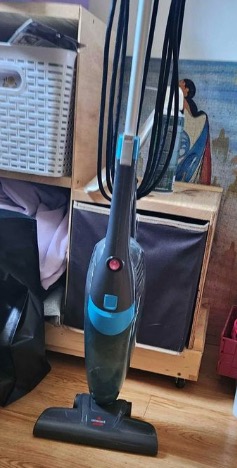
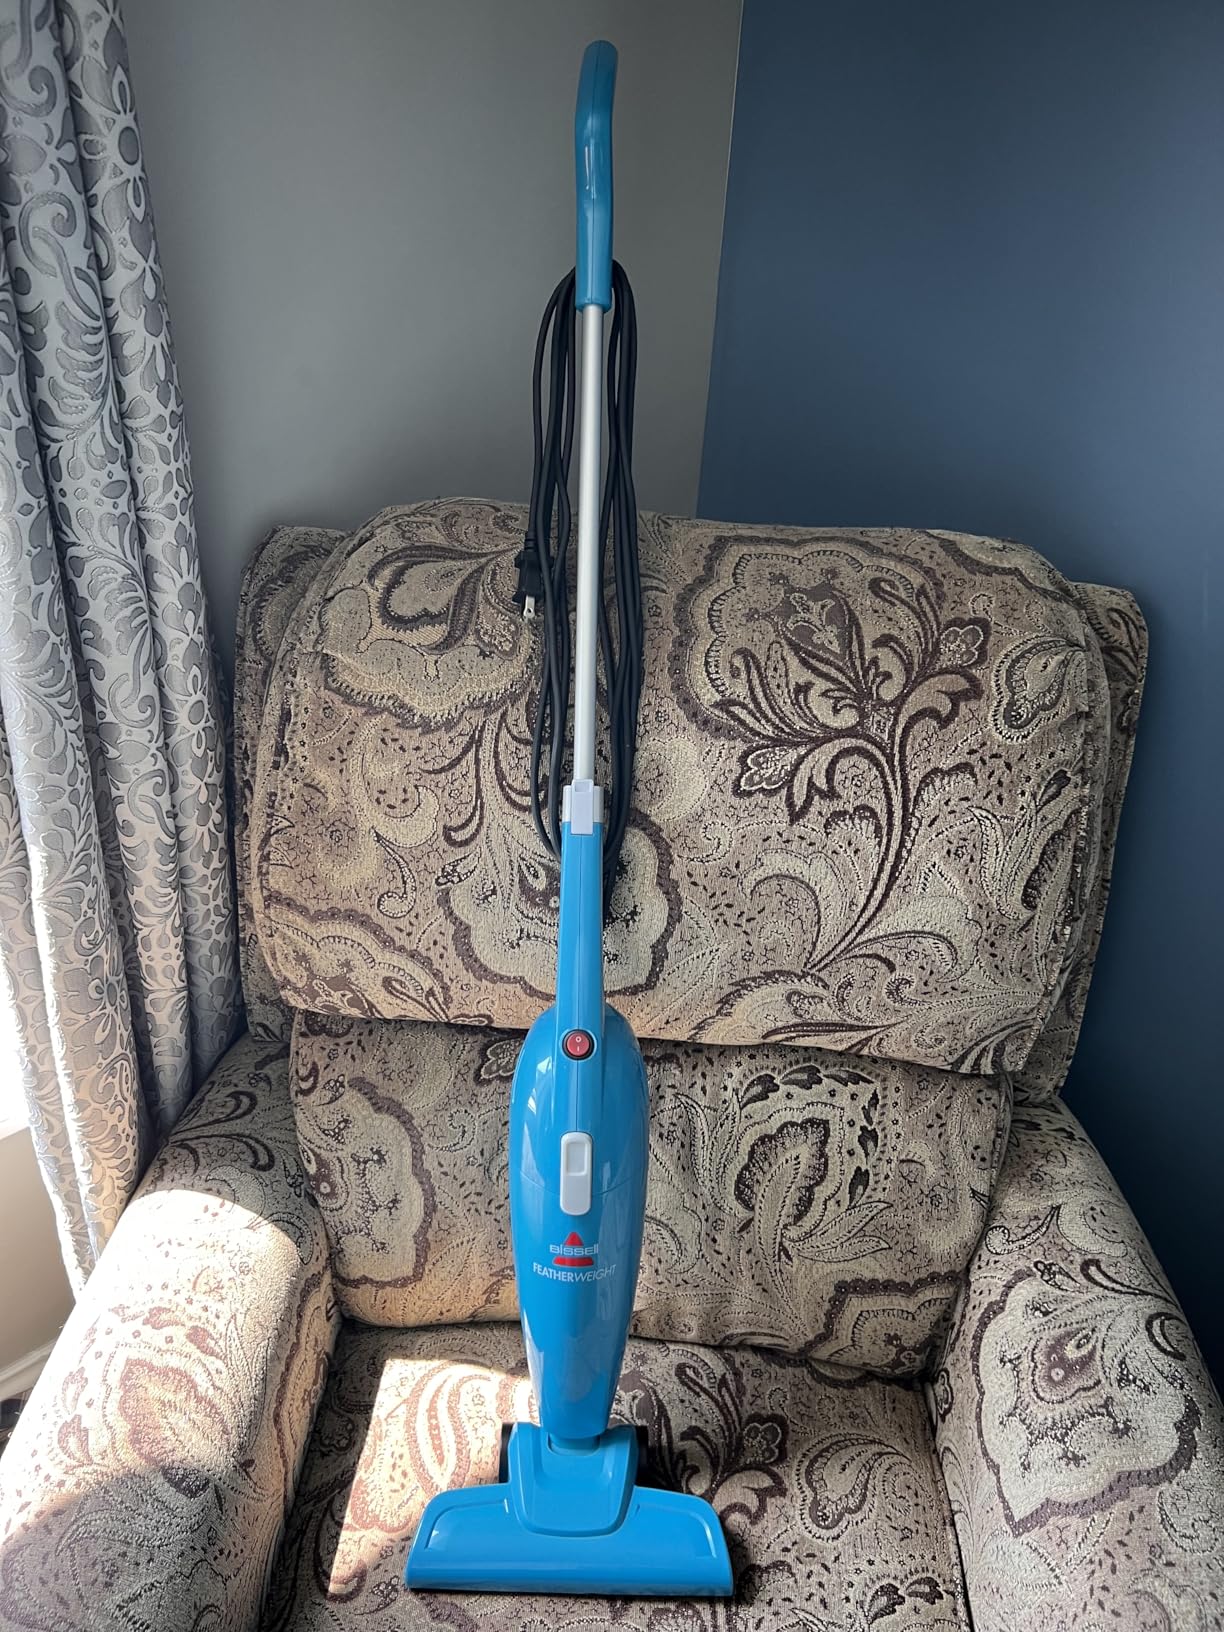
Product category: items_vacuum
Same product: no